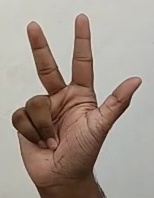
ASL sign: 3